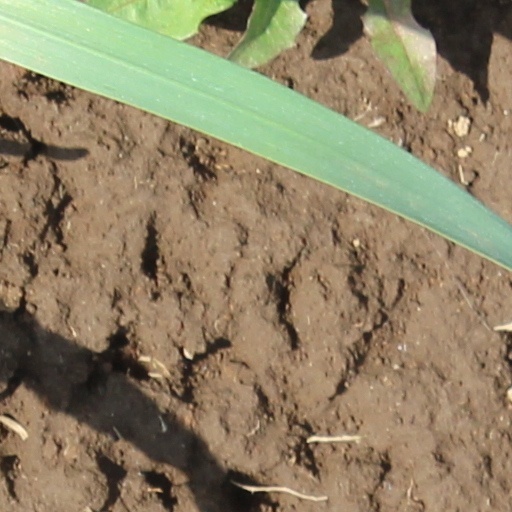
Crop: wheat